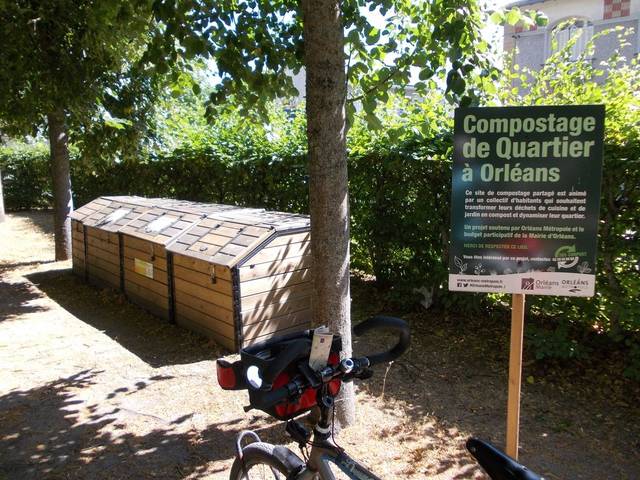
Region: France
Coordinates: 47.908, 1.913